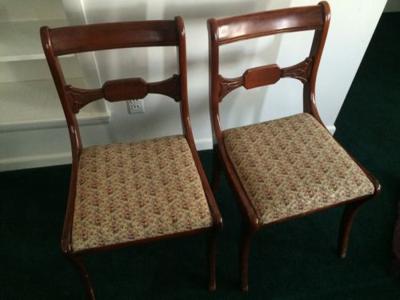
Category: table